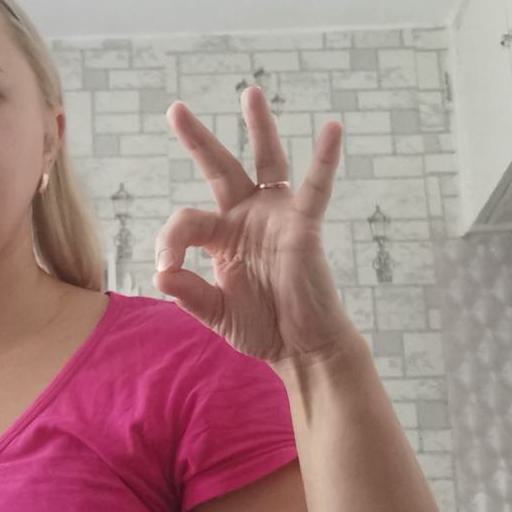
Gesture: ok